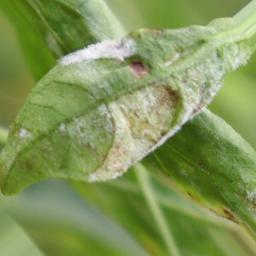
Label: powdery mildew